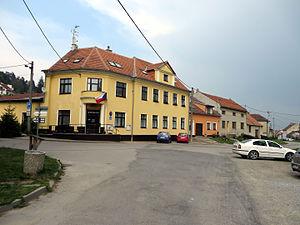
Luleč est une commune du district de Vyškov, dans la région de Moravie-du-Sud, en République tchèque. Sa population s'élevait à 946 habitants en 2019.